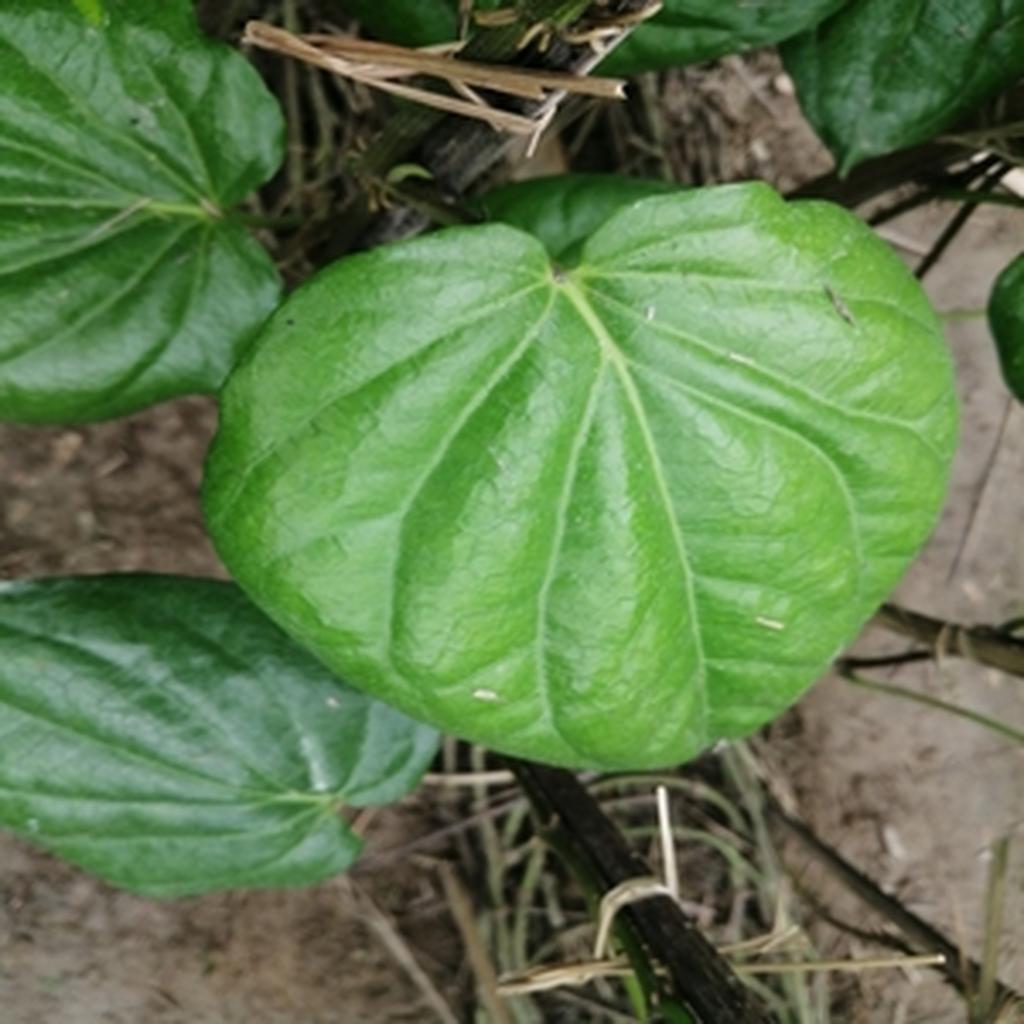
Label: Healthy_Leaf